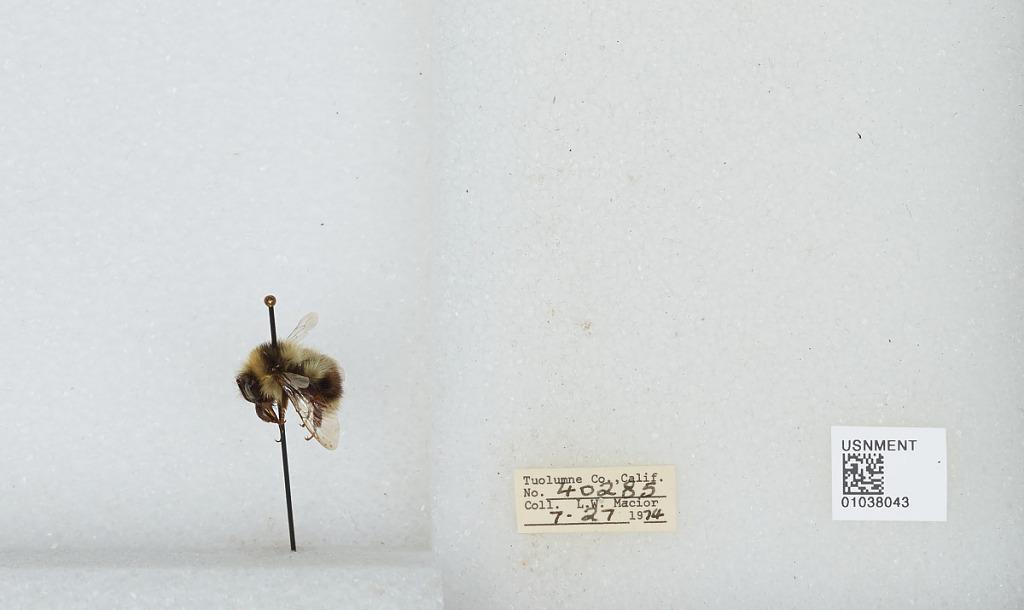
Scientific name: Bombus (Cullumanobombus) rufocinctus Cresson
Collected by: L. Macior
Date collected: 1974-7-27
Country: United States
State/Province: California
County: Tuolumne
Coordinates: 38.02, -119.93